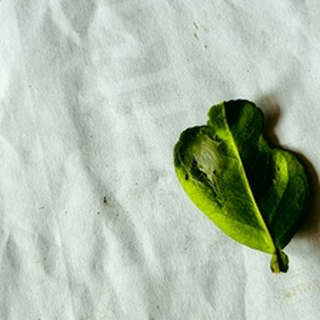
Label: lemon_spider_mites